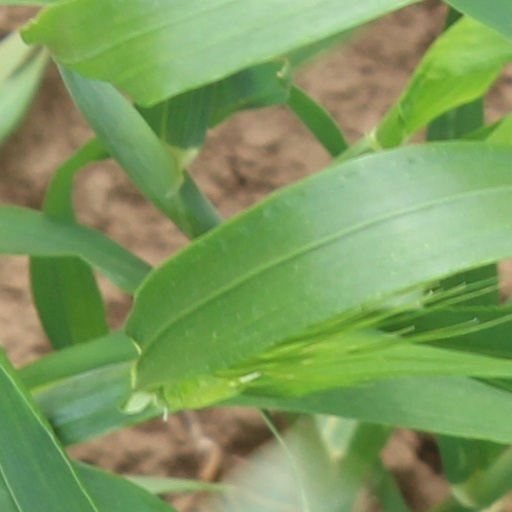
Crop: wheat